Taylor Valley

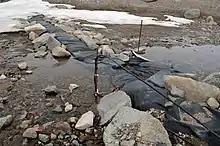
Von Guerard Stream gauge (2013)

A glacial meltwater stream, long, which flows northwest from the unnamed glacier east of Crescent Glacier to enter Lake Fryxell close east of Harnish Creek.